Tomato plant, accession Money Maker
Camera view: vertical (180 deg); turntable rotation: 300 degrees
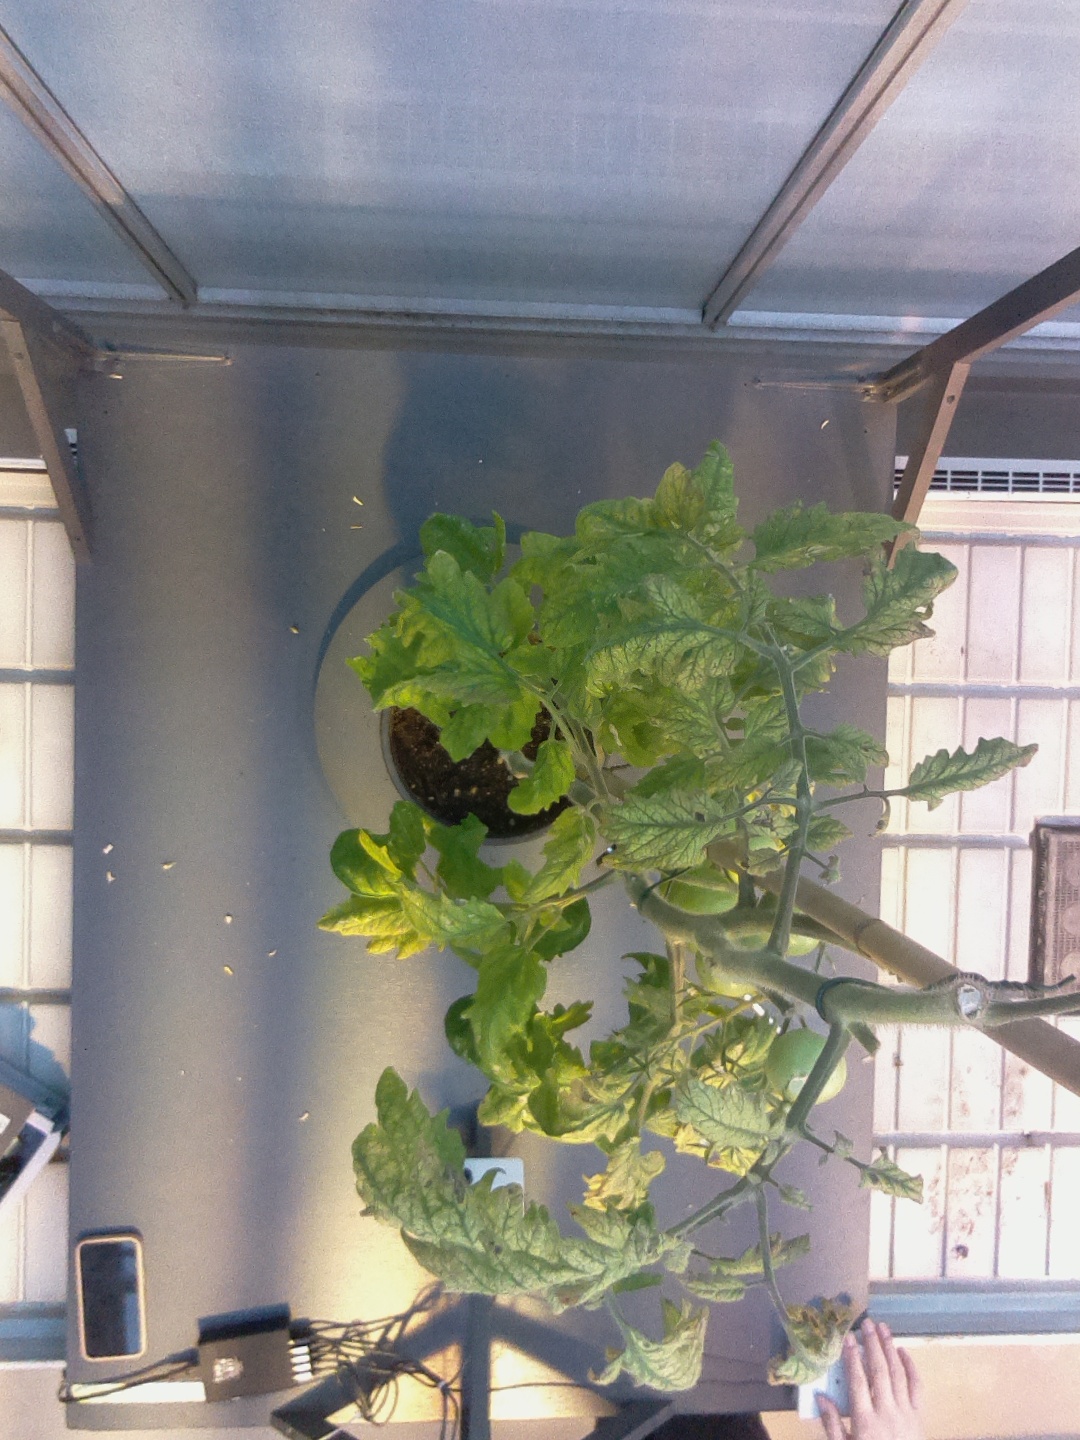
BBCH growth stage 79: 90% -100% of final fruit size